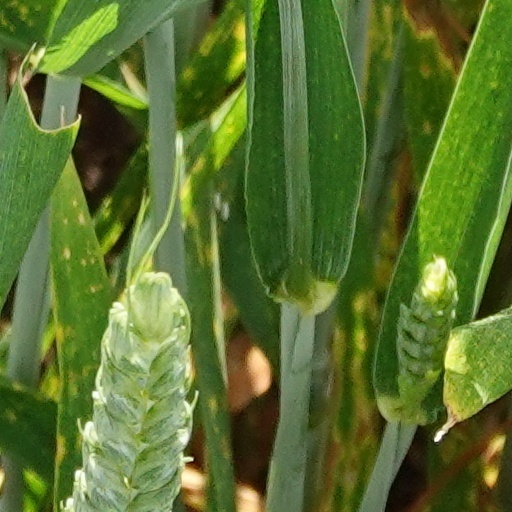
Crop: wheat